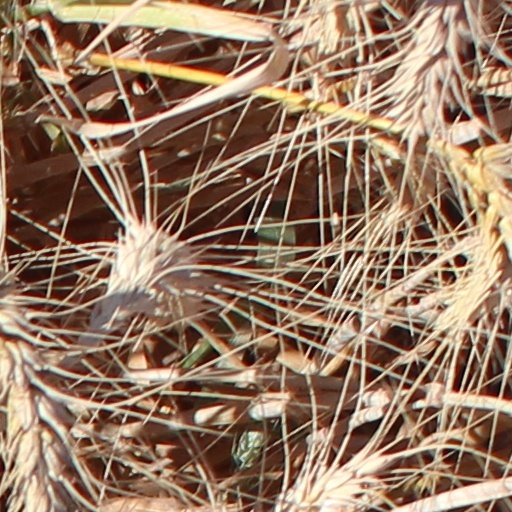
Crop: wheat